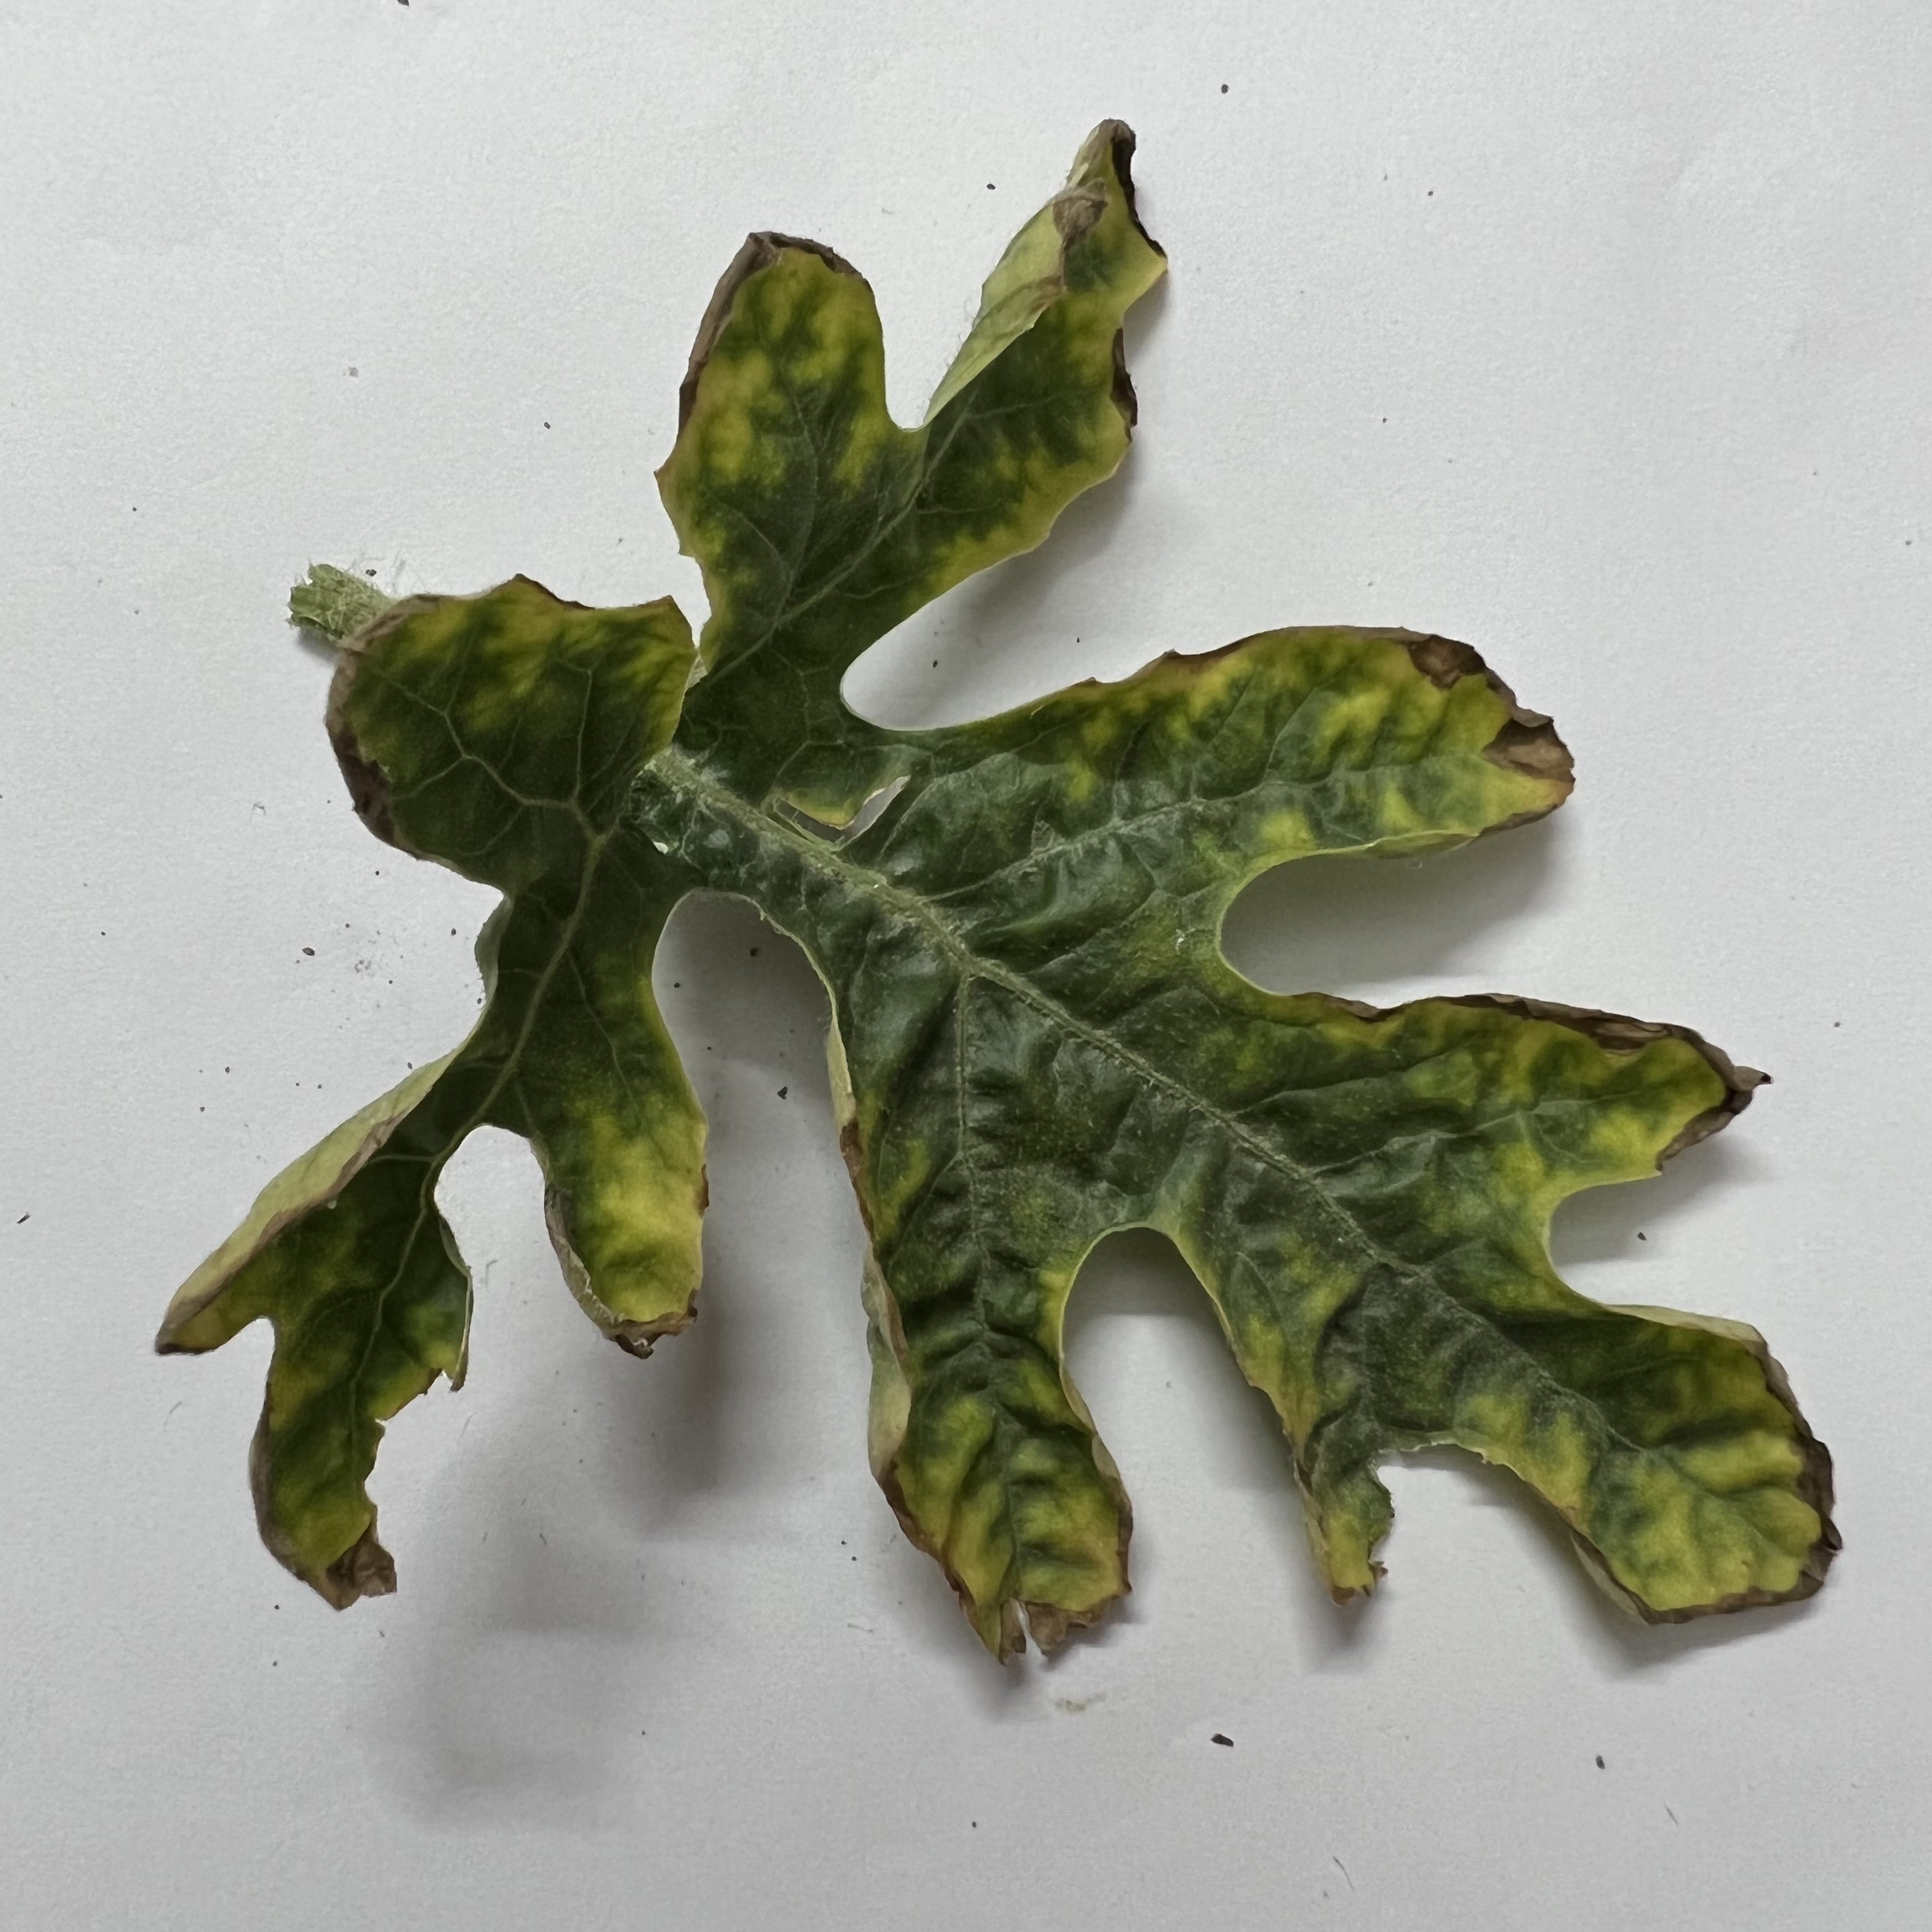
Label: Downy_Mildew